Motcomb Street

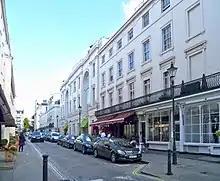
Motcomb Street looking east from Lowndes Street

Motcomb Street is a street in the City of Westminster's Belgravia district in London. It is known for its luxury fashion shops, such as Christian Louboutin shoes, Stewart Parvin gowns, and the jeweller Carolina Bucci, and was the location of the original Pantechnicon department store.